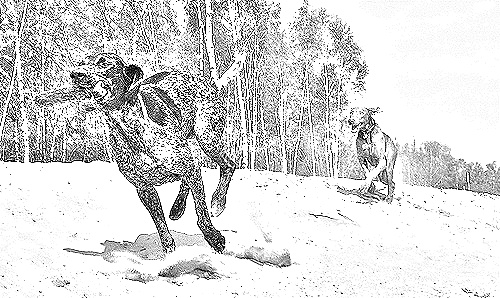
Portrait style: Sketch Portrait